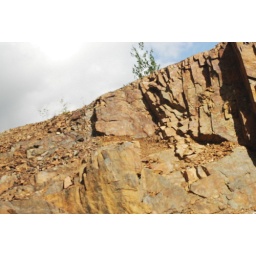
DSC_0027-bed rock near bridge